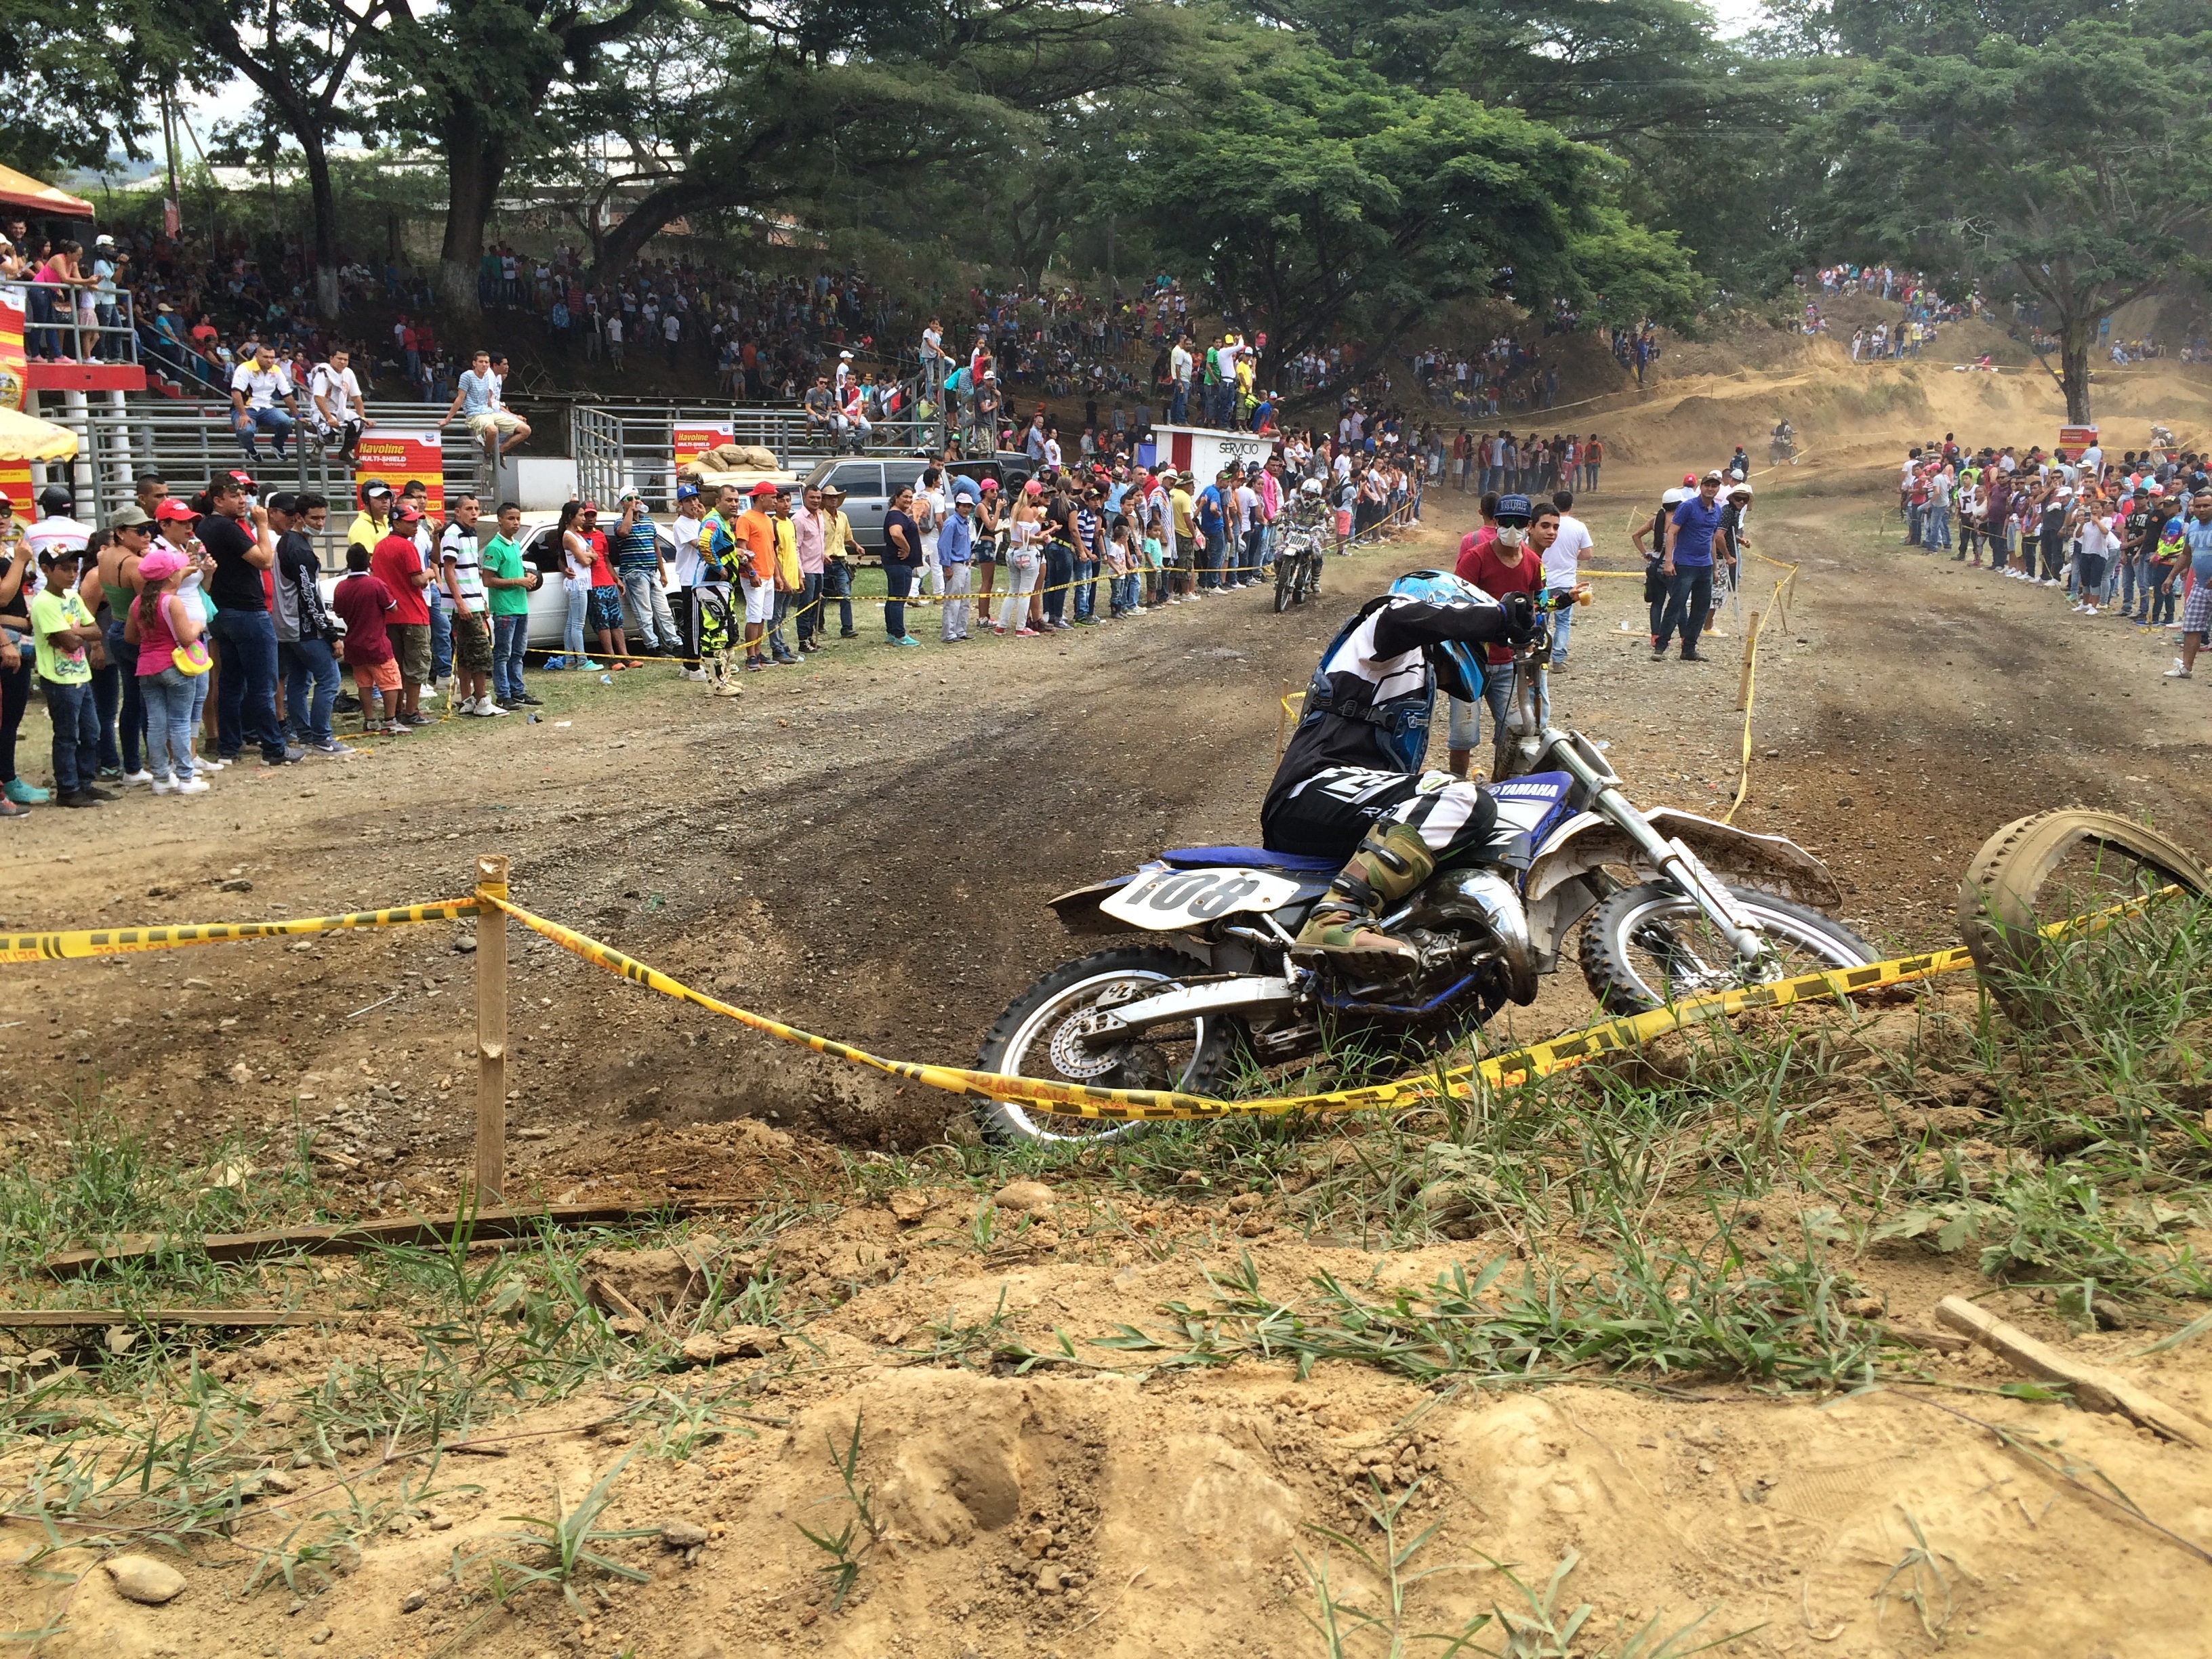
bicycle, vehicle, mud, motocross, soil, extreme sport, race, competition, arena, moto, sports, racing, motorsport, enduro, motorcycle racing, auto racing, cycle sport, bicycle racing, off roading, endurocross, dirt track racing